First Bruce ministry

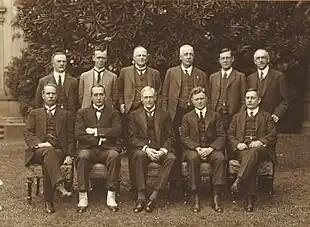
Group photo of the First Bruce ministry

The First Bruce ministry (Nationalist–Country Coalition) was the 16th ministry of the Government of Australia. It was led by the country's 8th prime minister, Stanley Bruce. The First Bruce ministry succeeded the Fifth Hughes ministry, which dissolved on 9 February 1923 following the December 1922 federal election and the subsequent resignation of Billy Hughes as prime minister. The Nationalists had lost their majority in the election, and had no choice but to negotiate a Coalition deal with the Country Party. However, Country leader Earle Page let it be known that no deal could be made unless Hughes resigned. It is the first ministry that consists of a centre-right Coalition between the senior conservative party and the junior rural party - this Coalition has more or less endured to this day with the modern-day Liberal Party and National Party. The ministry was replaced by the Second Bruce ministry on 18 December 1925 following the 1925 federal election.